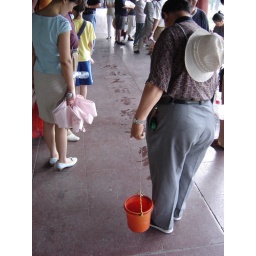
This person was painting poetry in water on the floor.